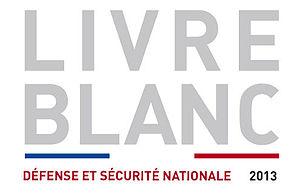
Logo du Livre blanc sur la Défense et la Sécurité nationale 2013 (France)
Le Livre blanc sur la défense et la sécurité nationale 2013, publié le 29 avril 2013, est un livre blanc chargé de définir une stratégie globale de défense et de sécurité pour la France. Il a été rédigé à la demande du président français François Hollande au lendemain de son élection et fait suite au Livre blanc sur la défense et la sécurité nationale 2008.